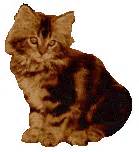
Label: gatto